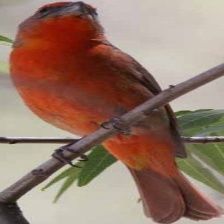
Species: HEPATIC TANAGER
Scientific name: PIRANGA FLAVA